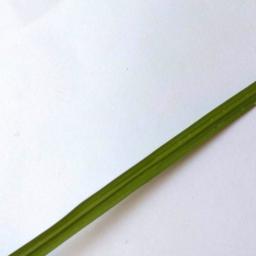
Label: Rice___Leaf_Blast